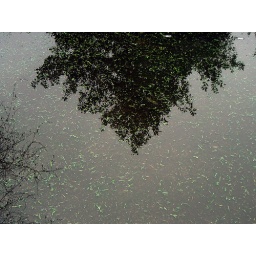
I like how the grass melts in the water